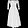
Label: Dress